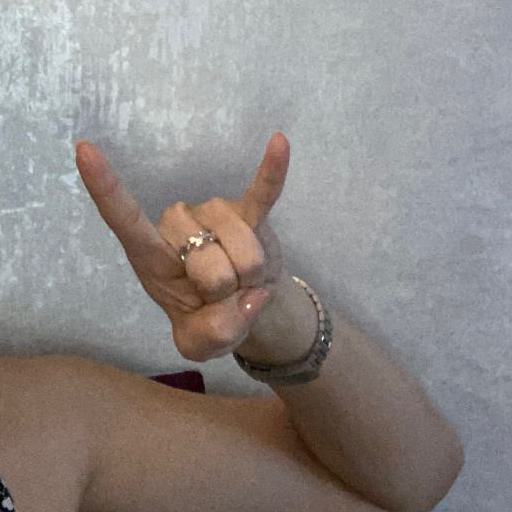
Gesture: rock